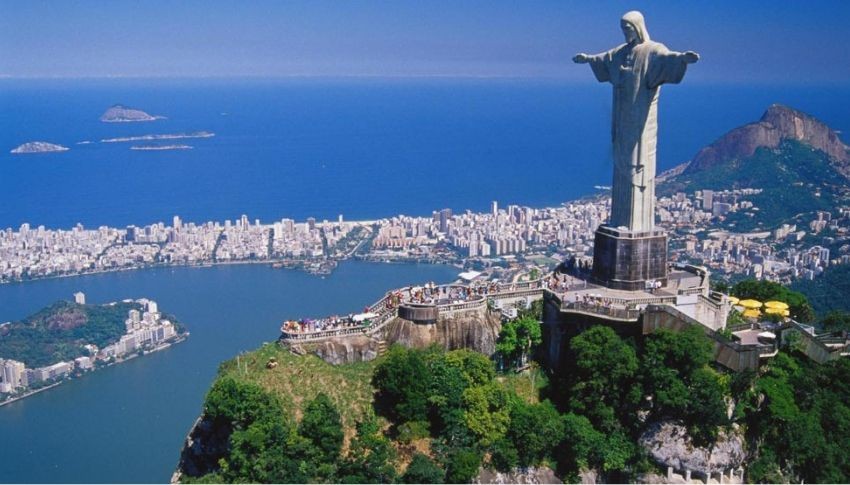
Landmark: Christ the Reedemer